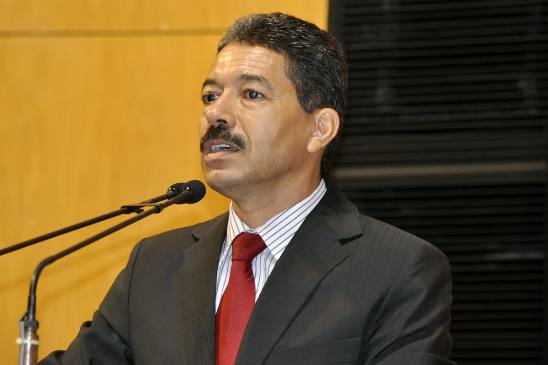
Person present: Yes